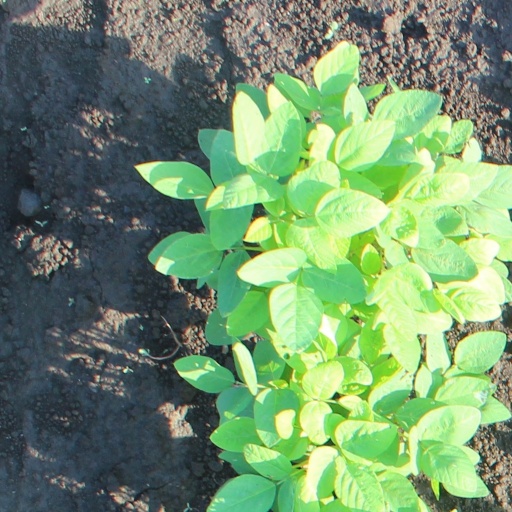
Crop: soybean